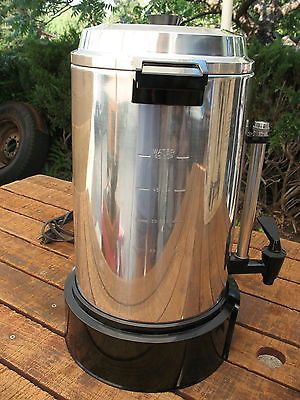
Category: coffee maker